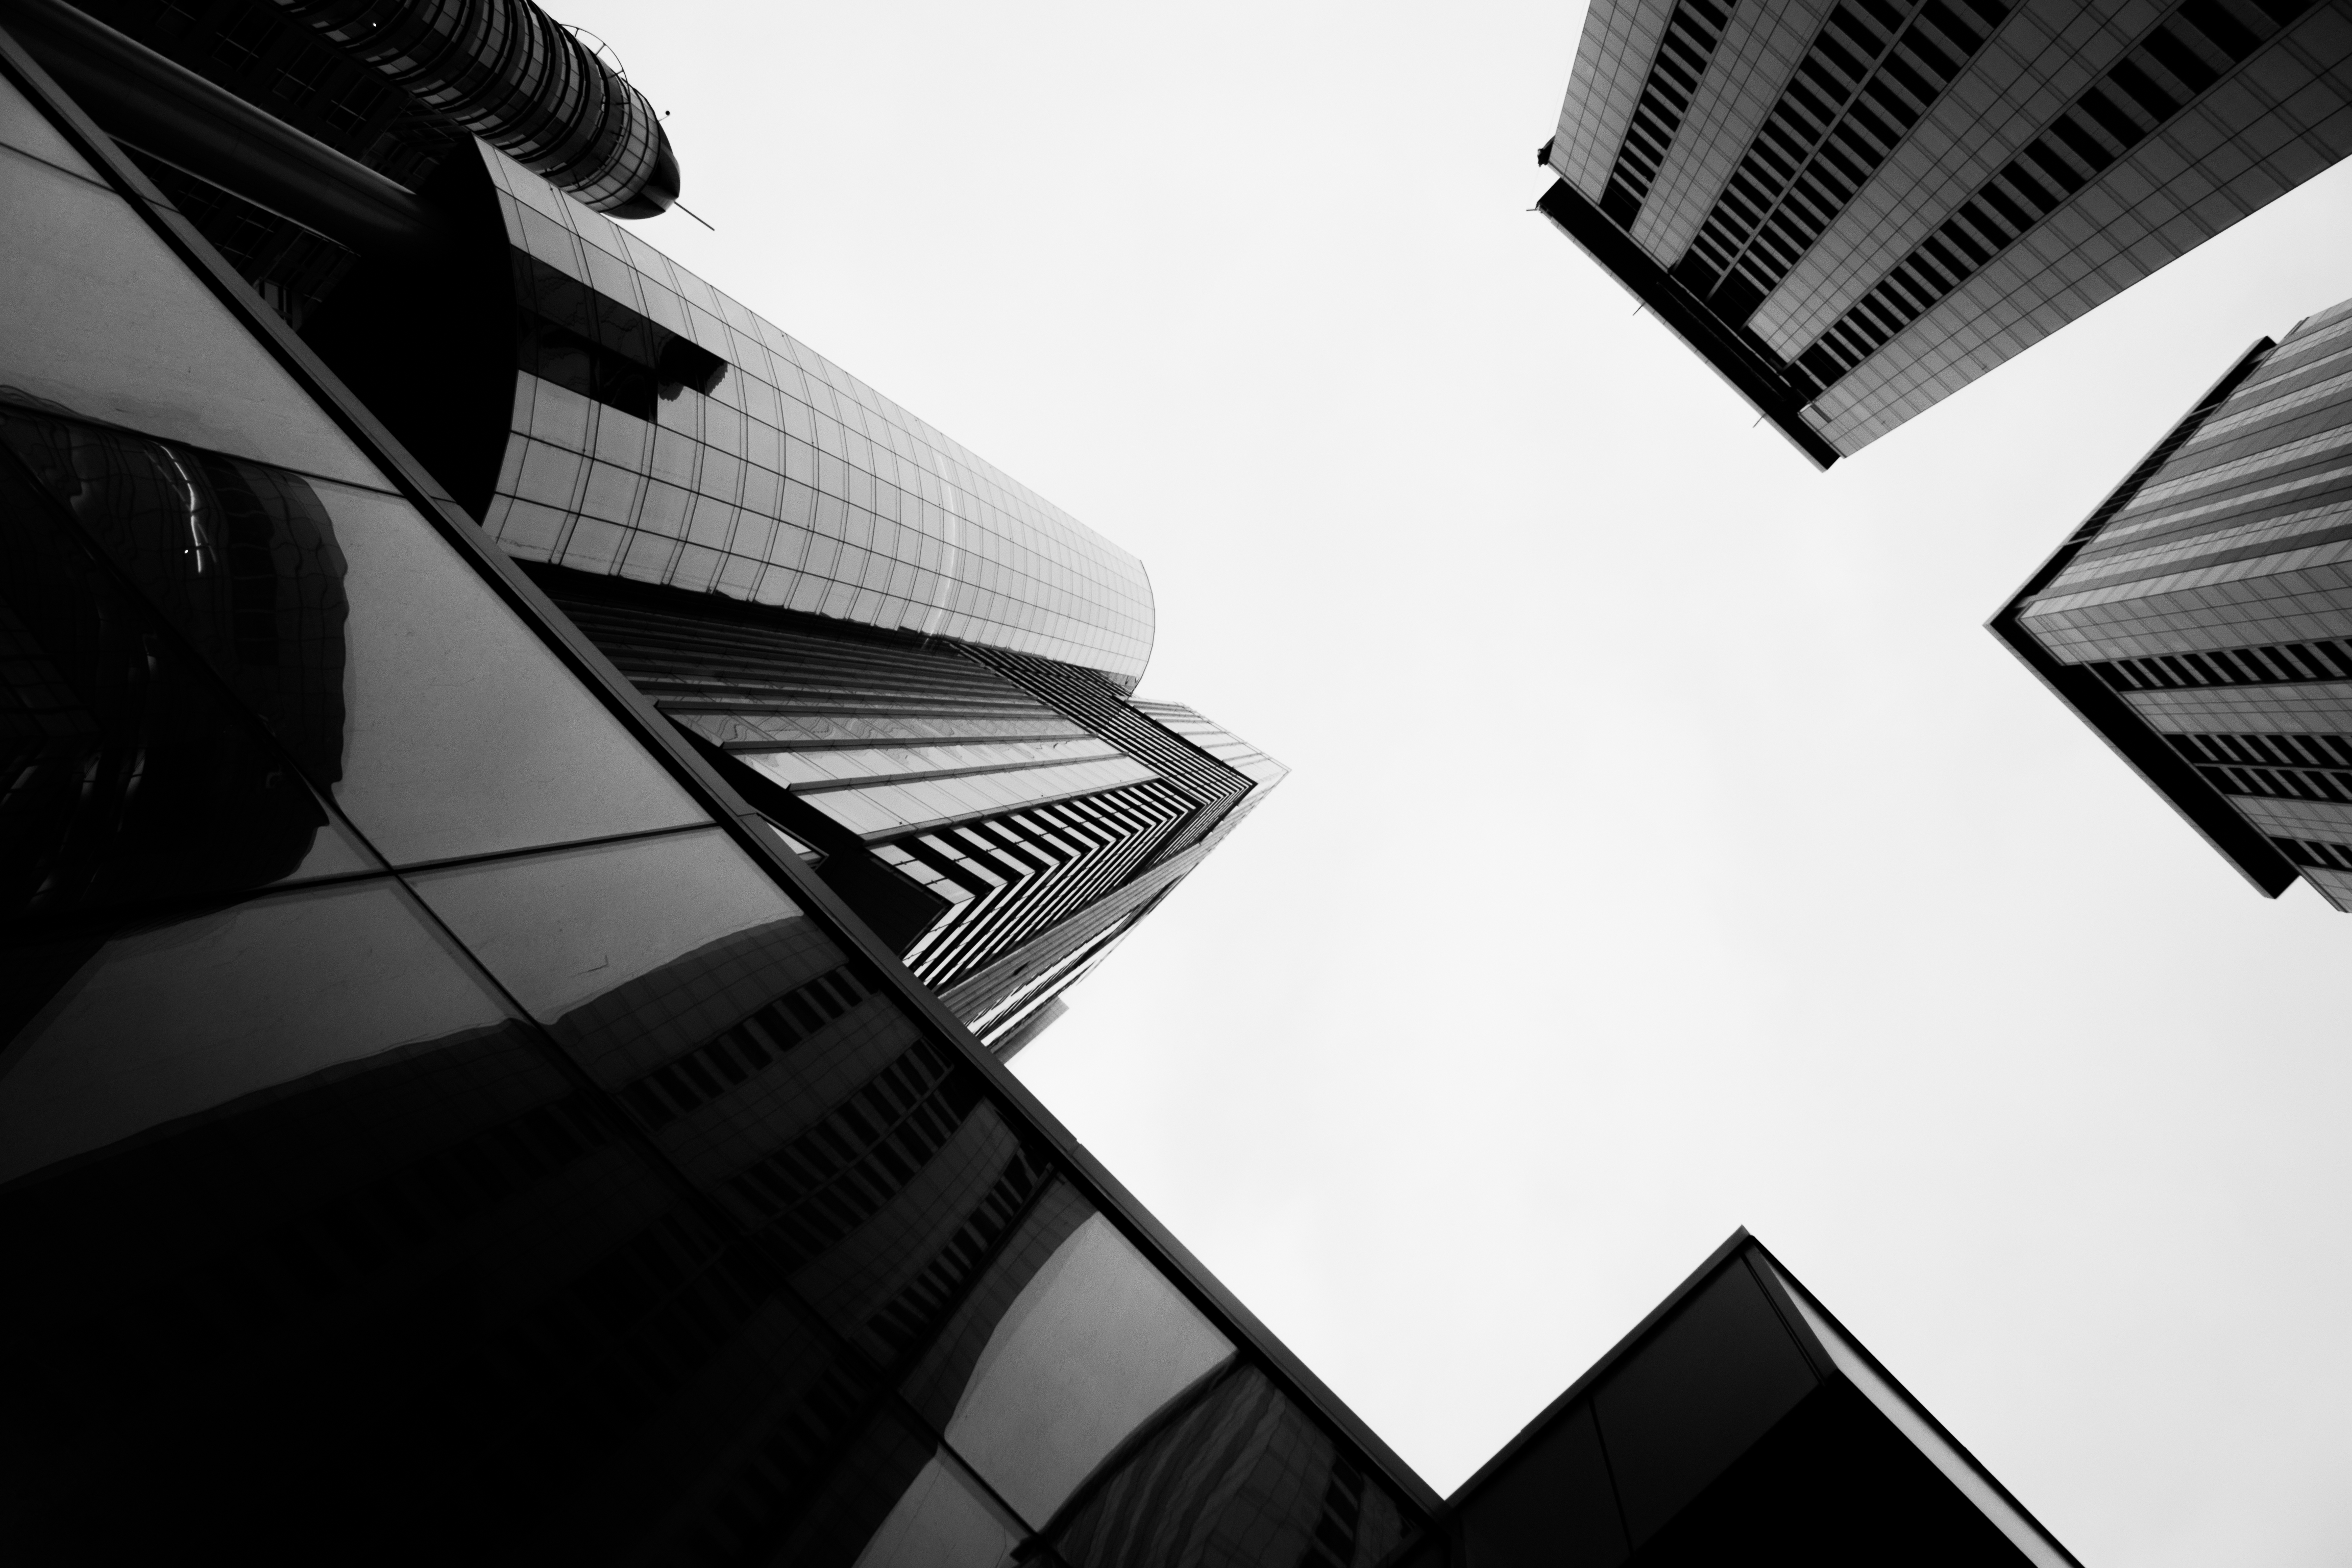
white, black, architecture, black and white, monochrome, daytime, monochrome photography, skyscraper, line, sky, urban area, metropolitan area, building, tower block, city, photography, Material property, stock photography, metropolis, tower, daylighting, style, commercial building, Tints and shades, symmetry